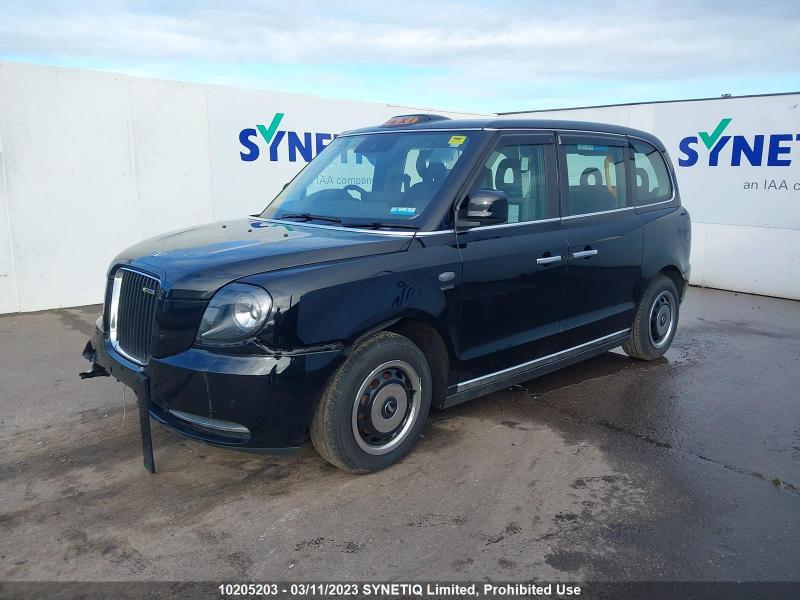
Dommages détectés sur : pare-choc avant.
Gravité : majeur